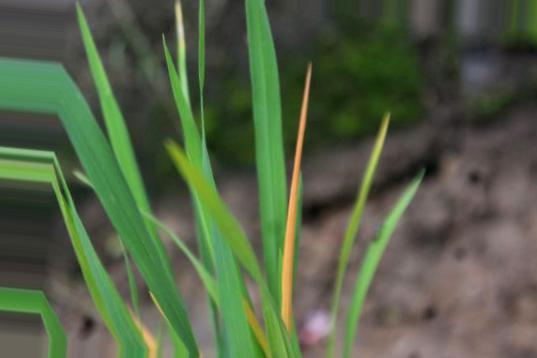
Nhãn: Tungro virus